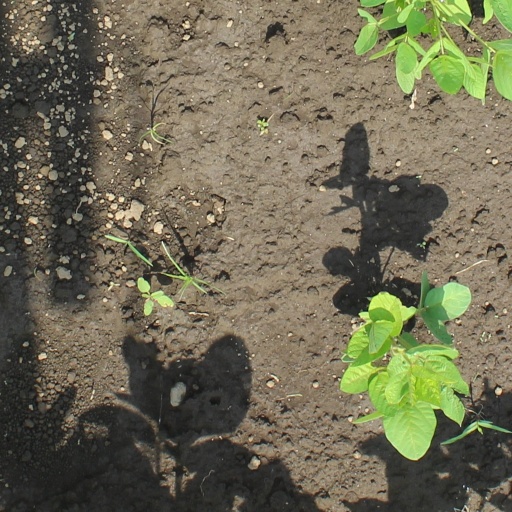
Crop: soybean